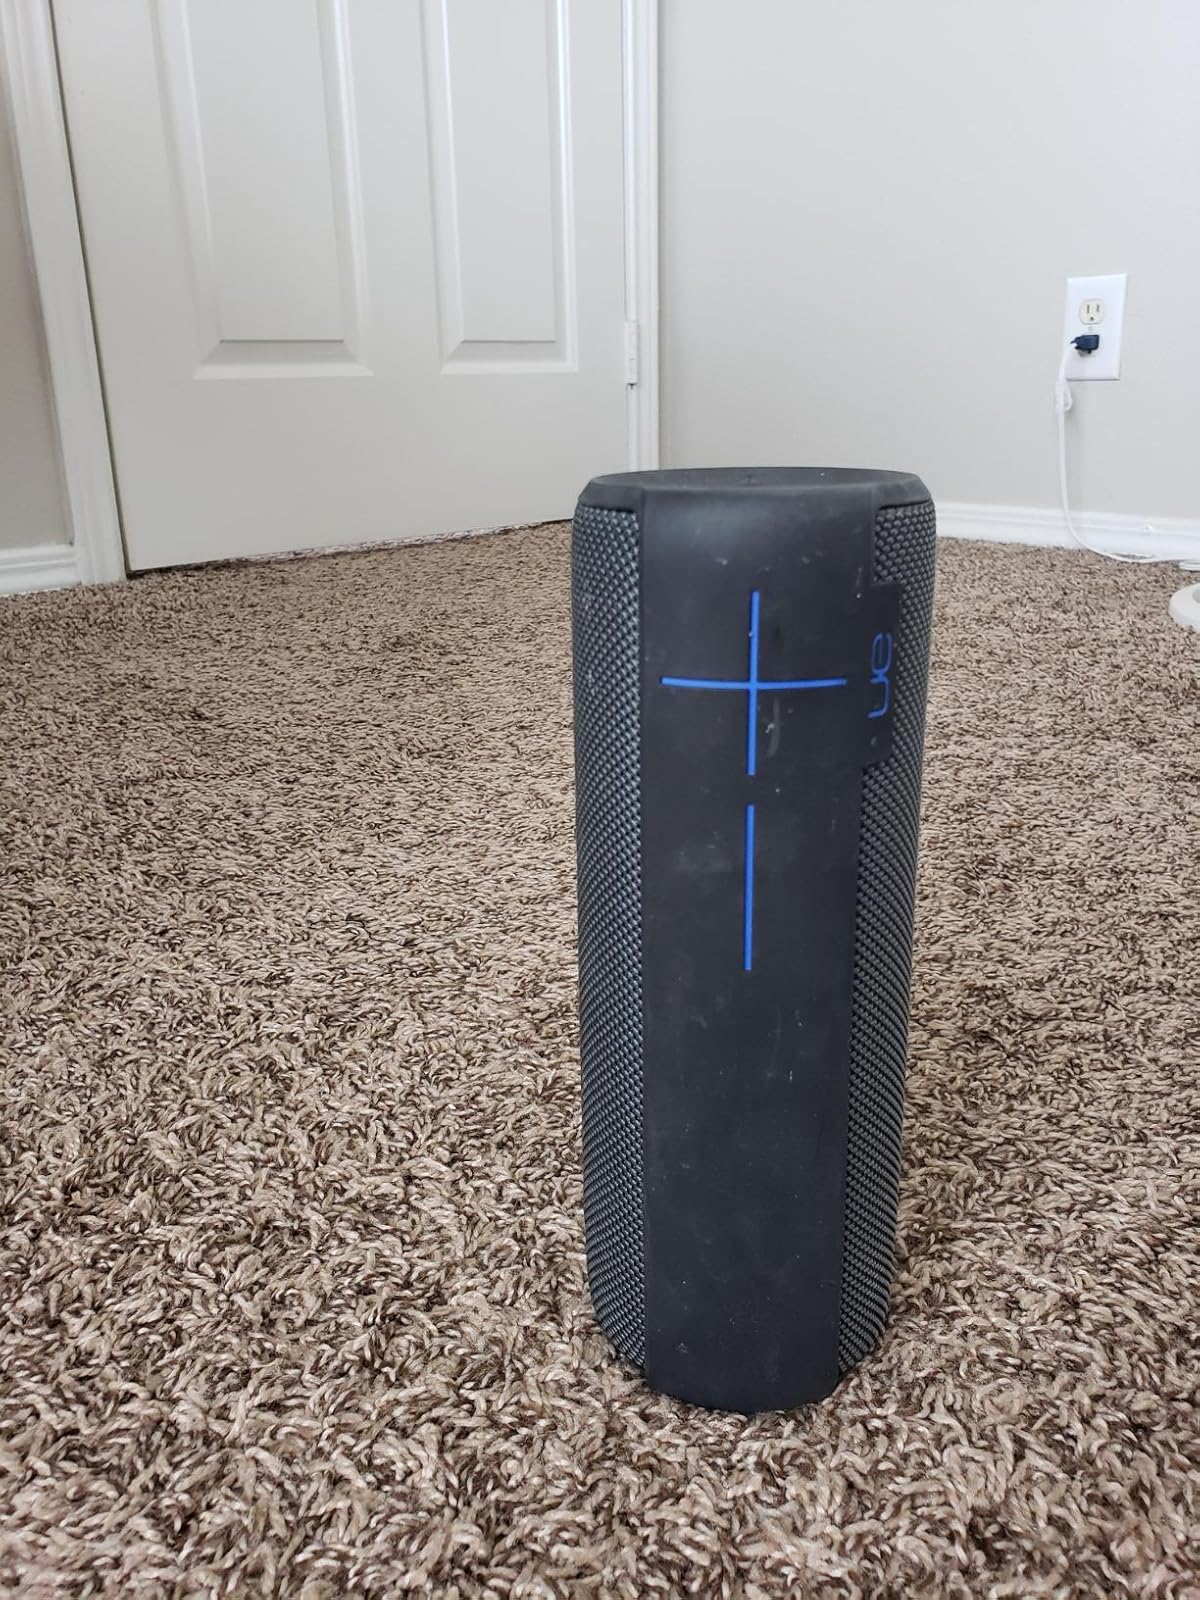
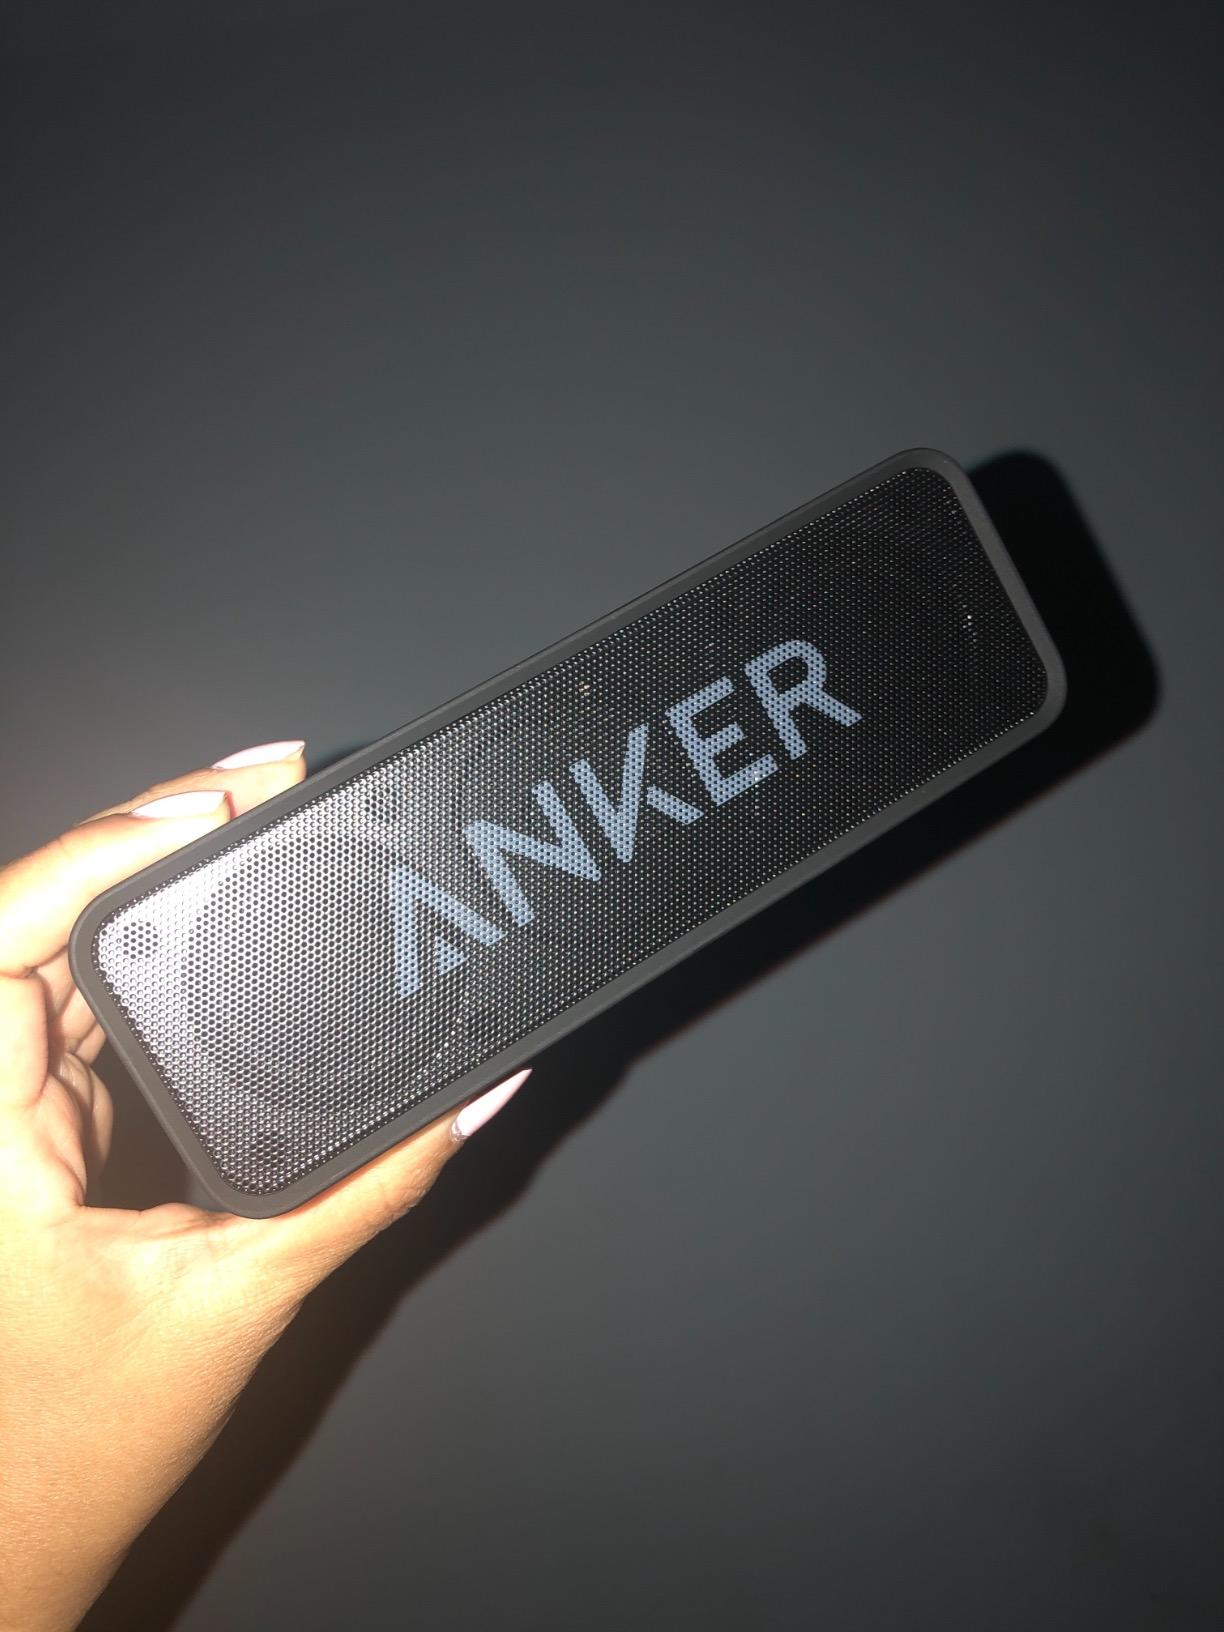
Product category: speaker
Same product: no